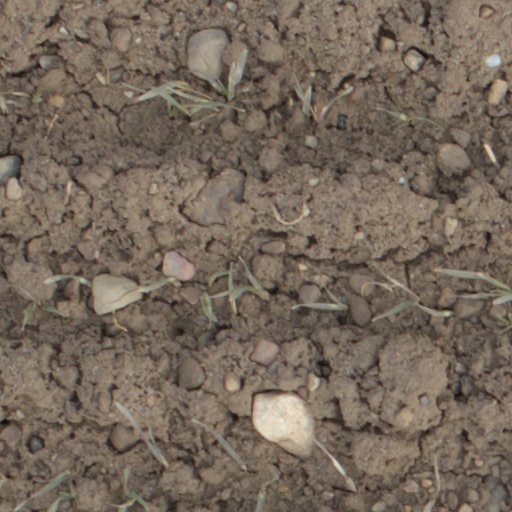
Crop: wheat